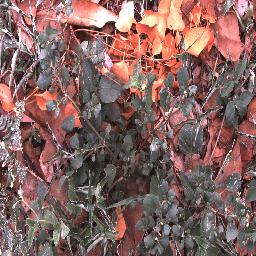
Label: negative